Answer in natural language. Which point is closer to the camera taking this photo, point A  or point B? Choose between the following options: B or A
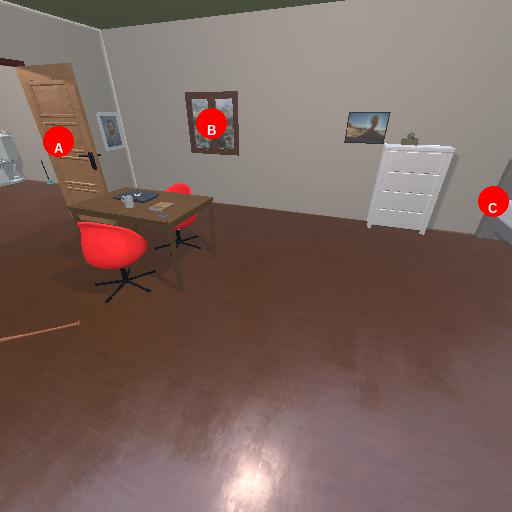
<answer>B</answer>